Yulong mini

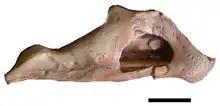
Lower jaw of specimen HGM 41HIII-0109

Specimens of "Yulong" were collected near Qiupa Town in Luanchuan County, Henan Province, from the Qiupa Formation. The exact geological age of the Qiupa Formation is unknown, but it probably dates to the Late Cretaceous based on the presence of oviraptorids ("Yulong"), dromaeosaurids ("Luanchuanraptor"), ornithomimids ("Qiupalong"), alvarezsaurs ("Qiupanykus") and other, undescribed, derived dinosaur specimens.